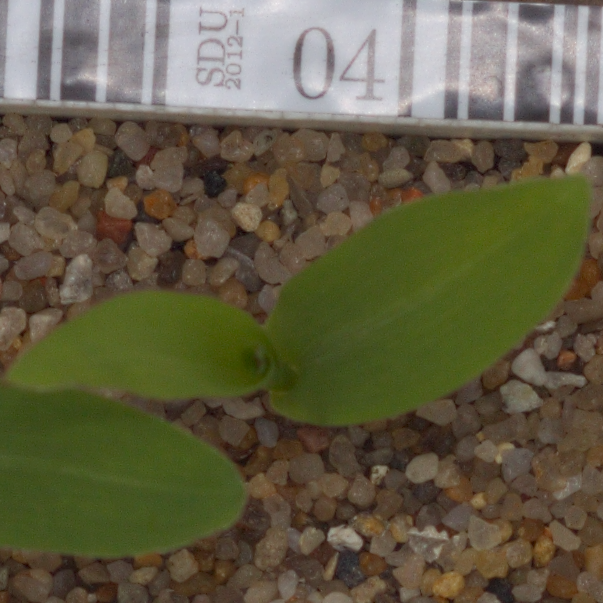
Label: maize